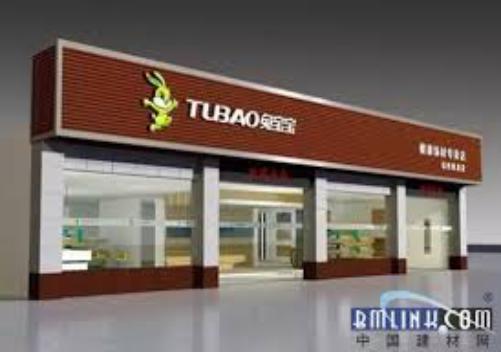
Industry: Others